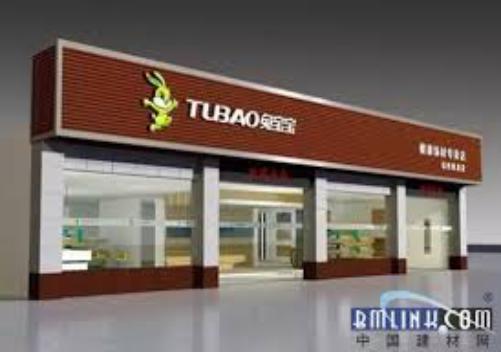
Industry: Others